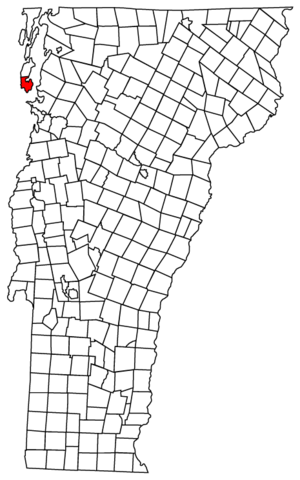
South Hero est une ville du comté de Grand Isle dans l'État du Vermont aux États-Unis.